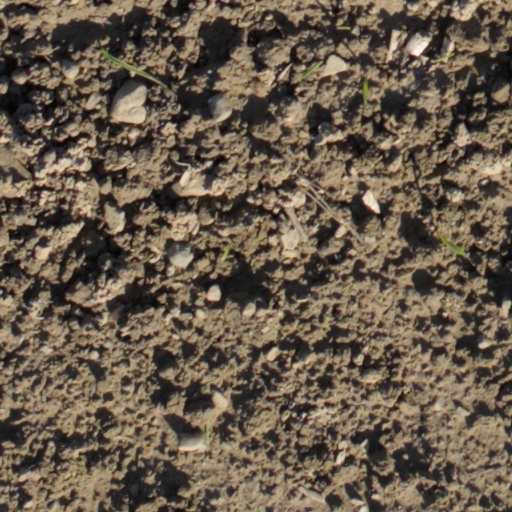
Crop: wheat